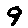
Label: 9